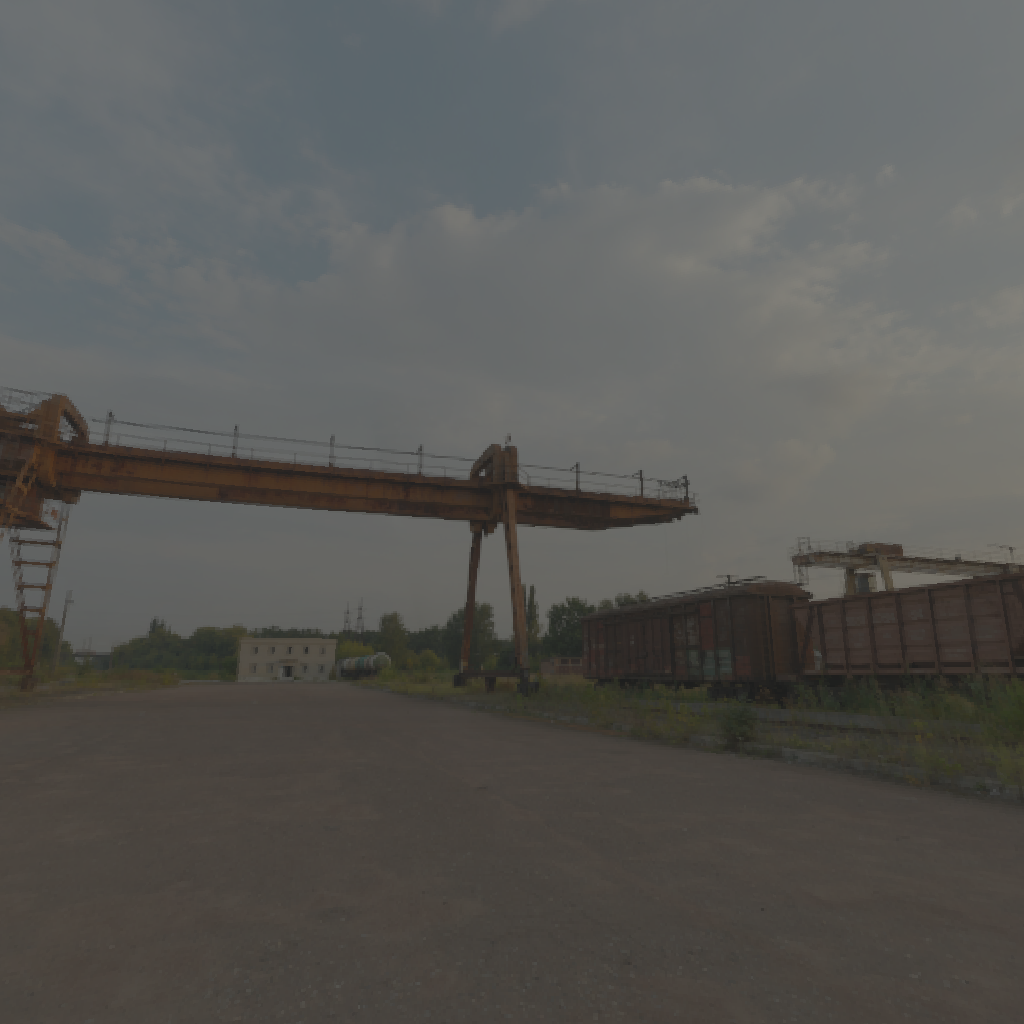
scene-linear HDR photo, Freight Station, outdoor, with visible sun, sun, industrial, crane, backplates, skies, urban, sunrise-sunset, partly cloudy, medium contrast, natural light, high dynamic range, physically based lighting